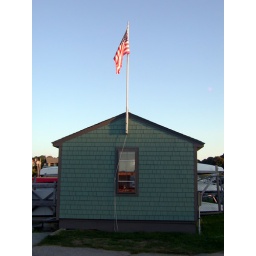
A small boat house in Newport